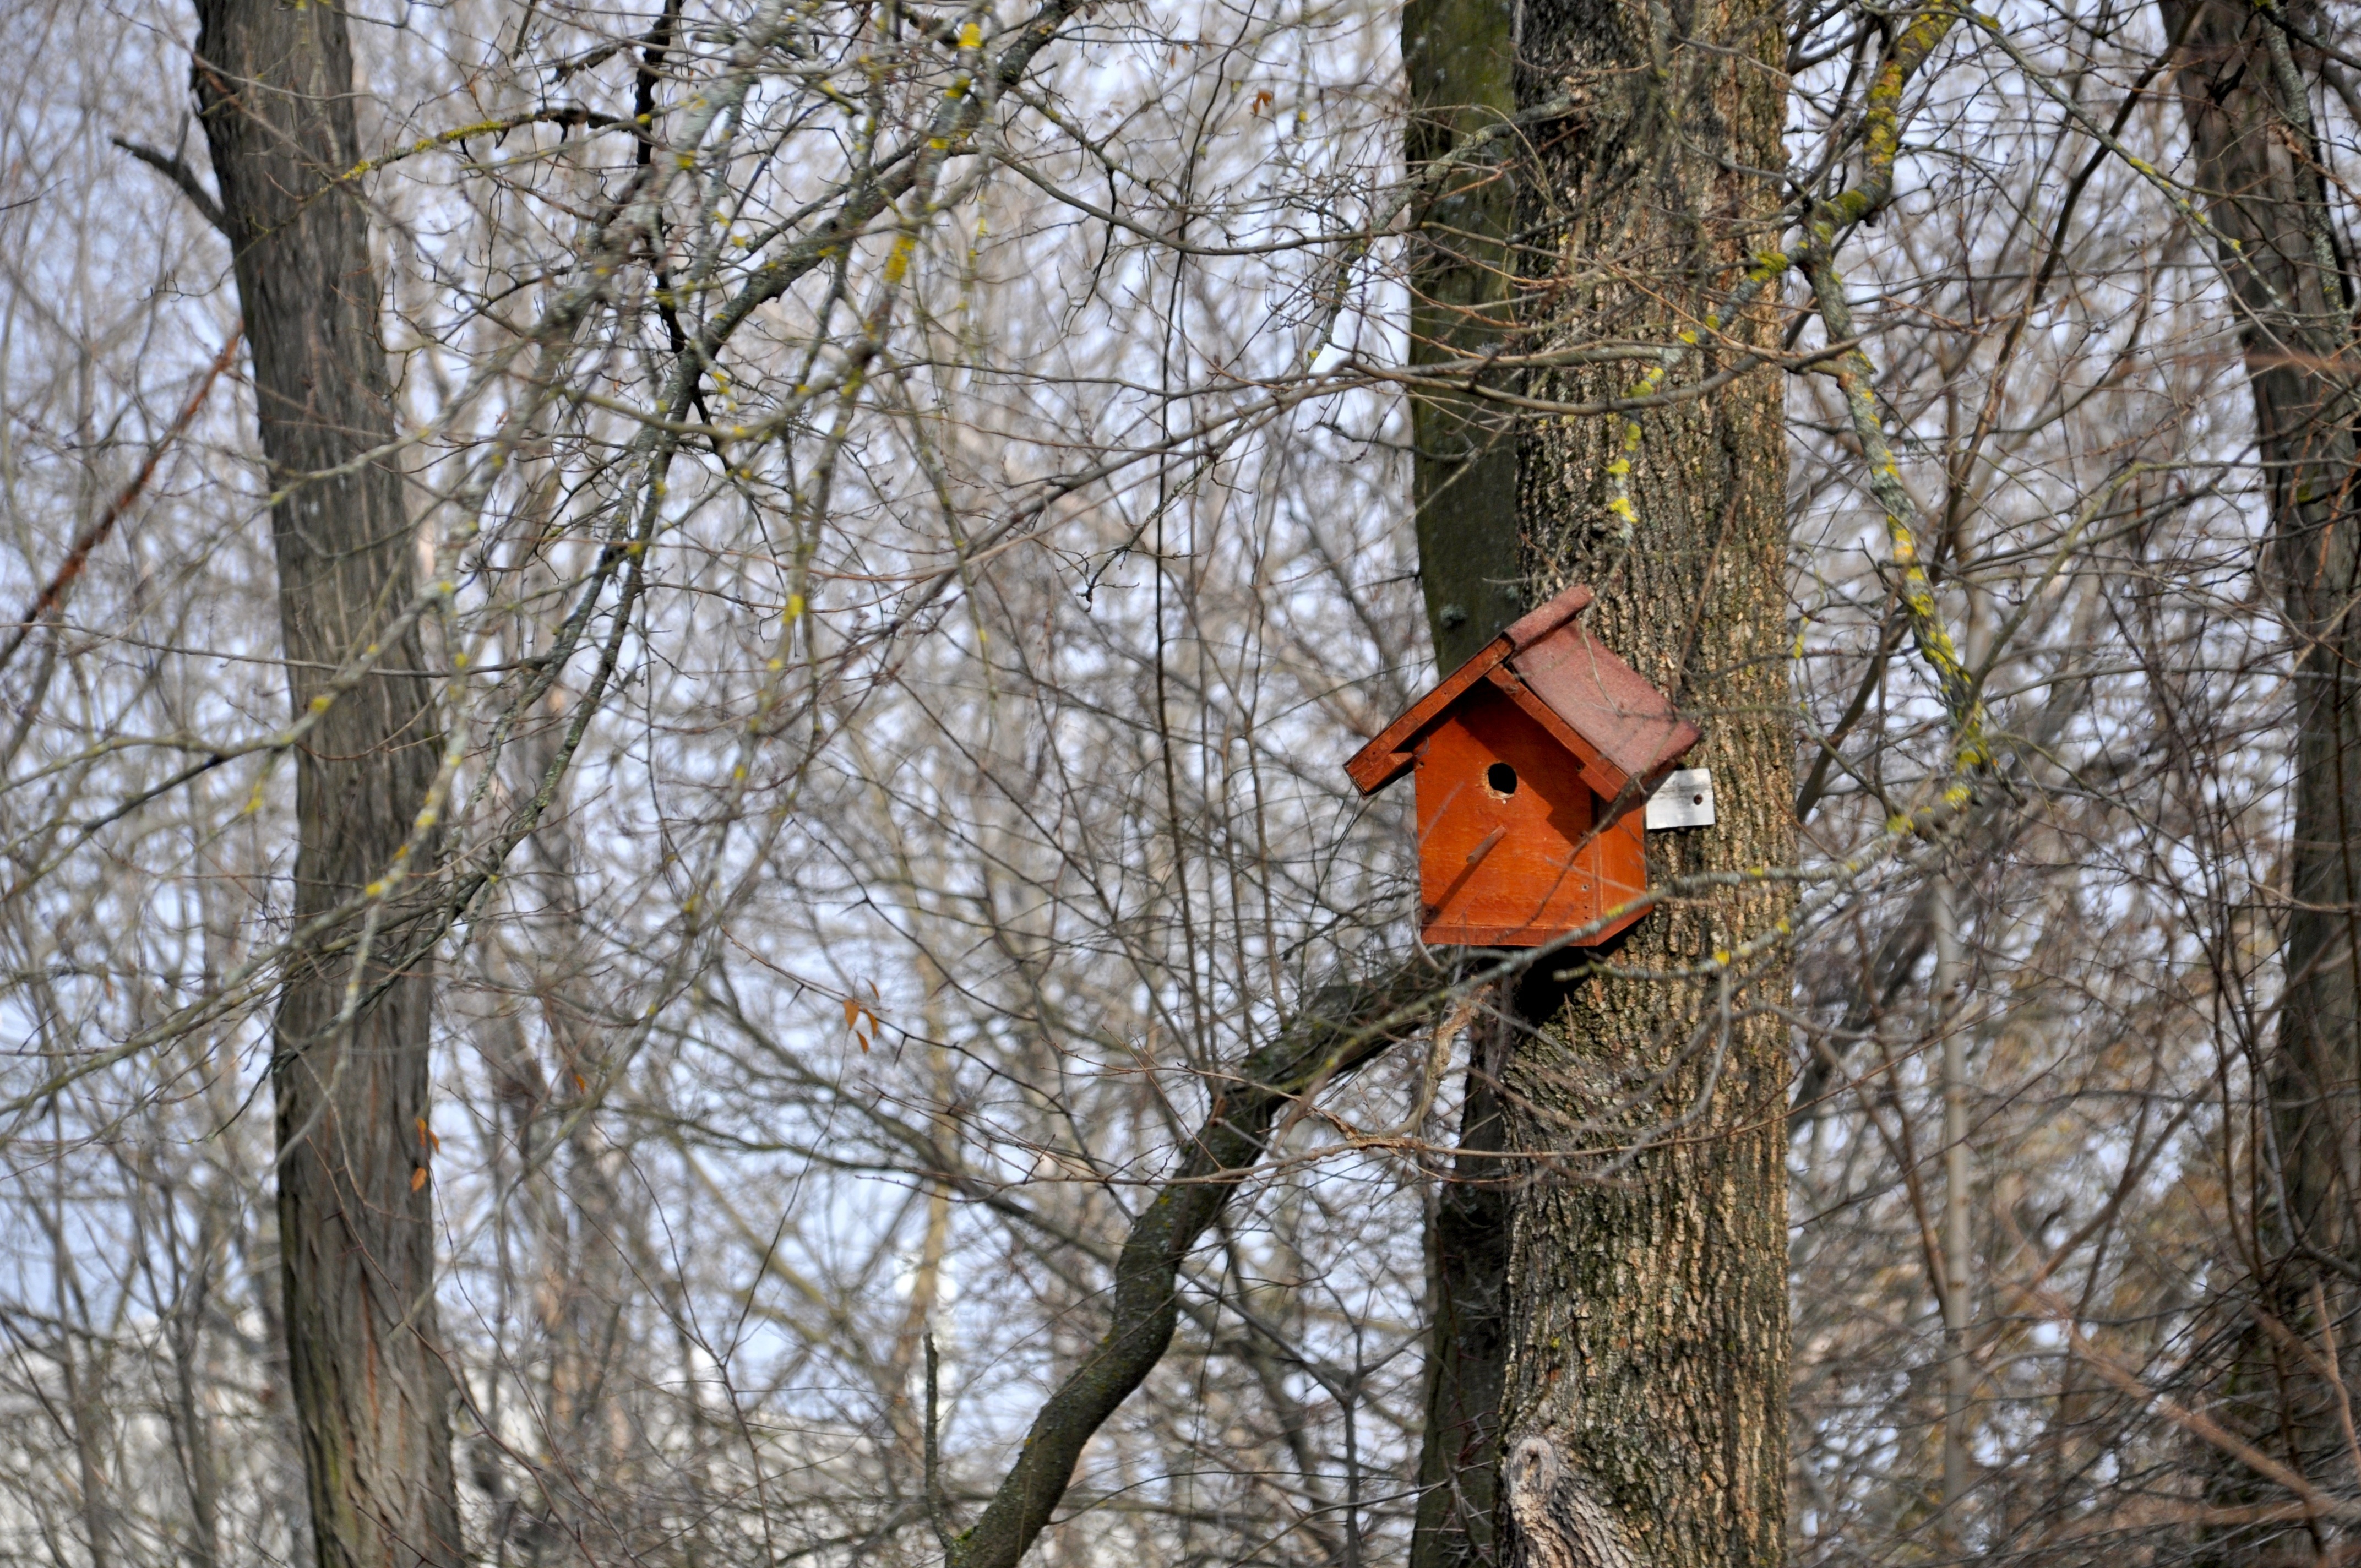
tree, nature, forest, branch, snow, winter, wildlife, spring, autumn, park, season, woodland, birdhouse, tree branches, arborist, bird house, woody plant